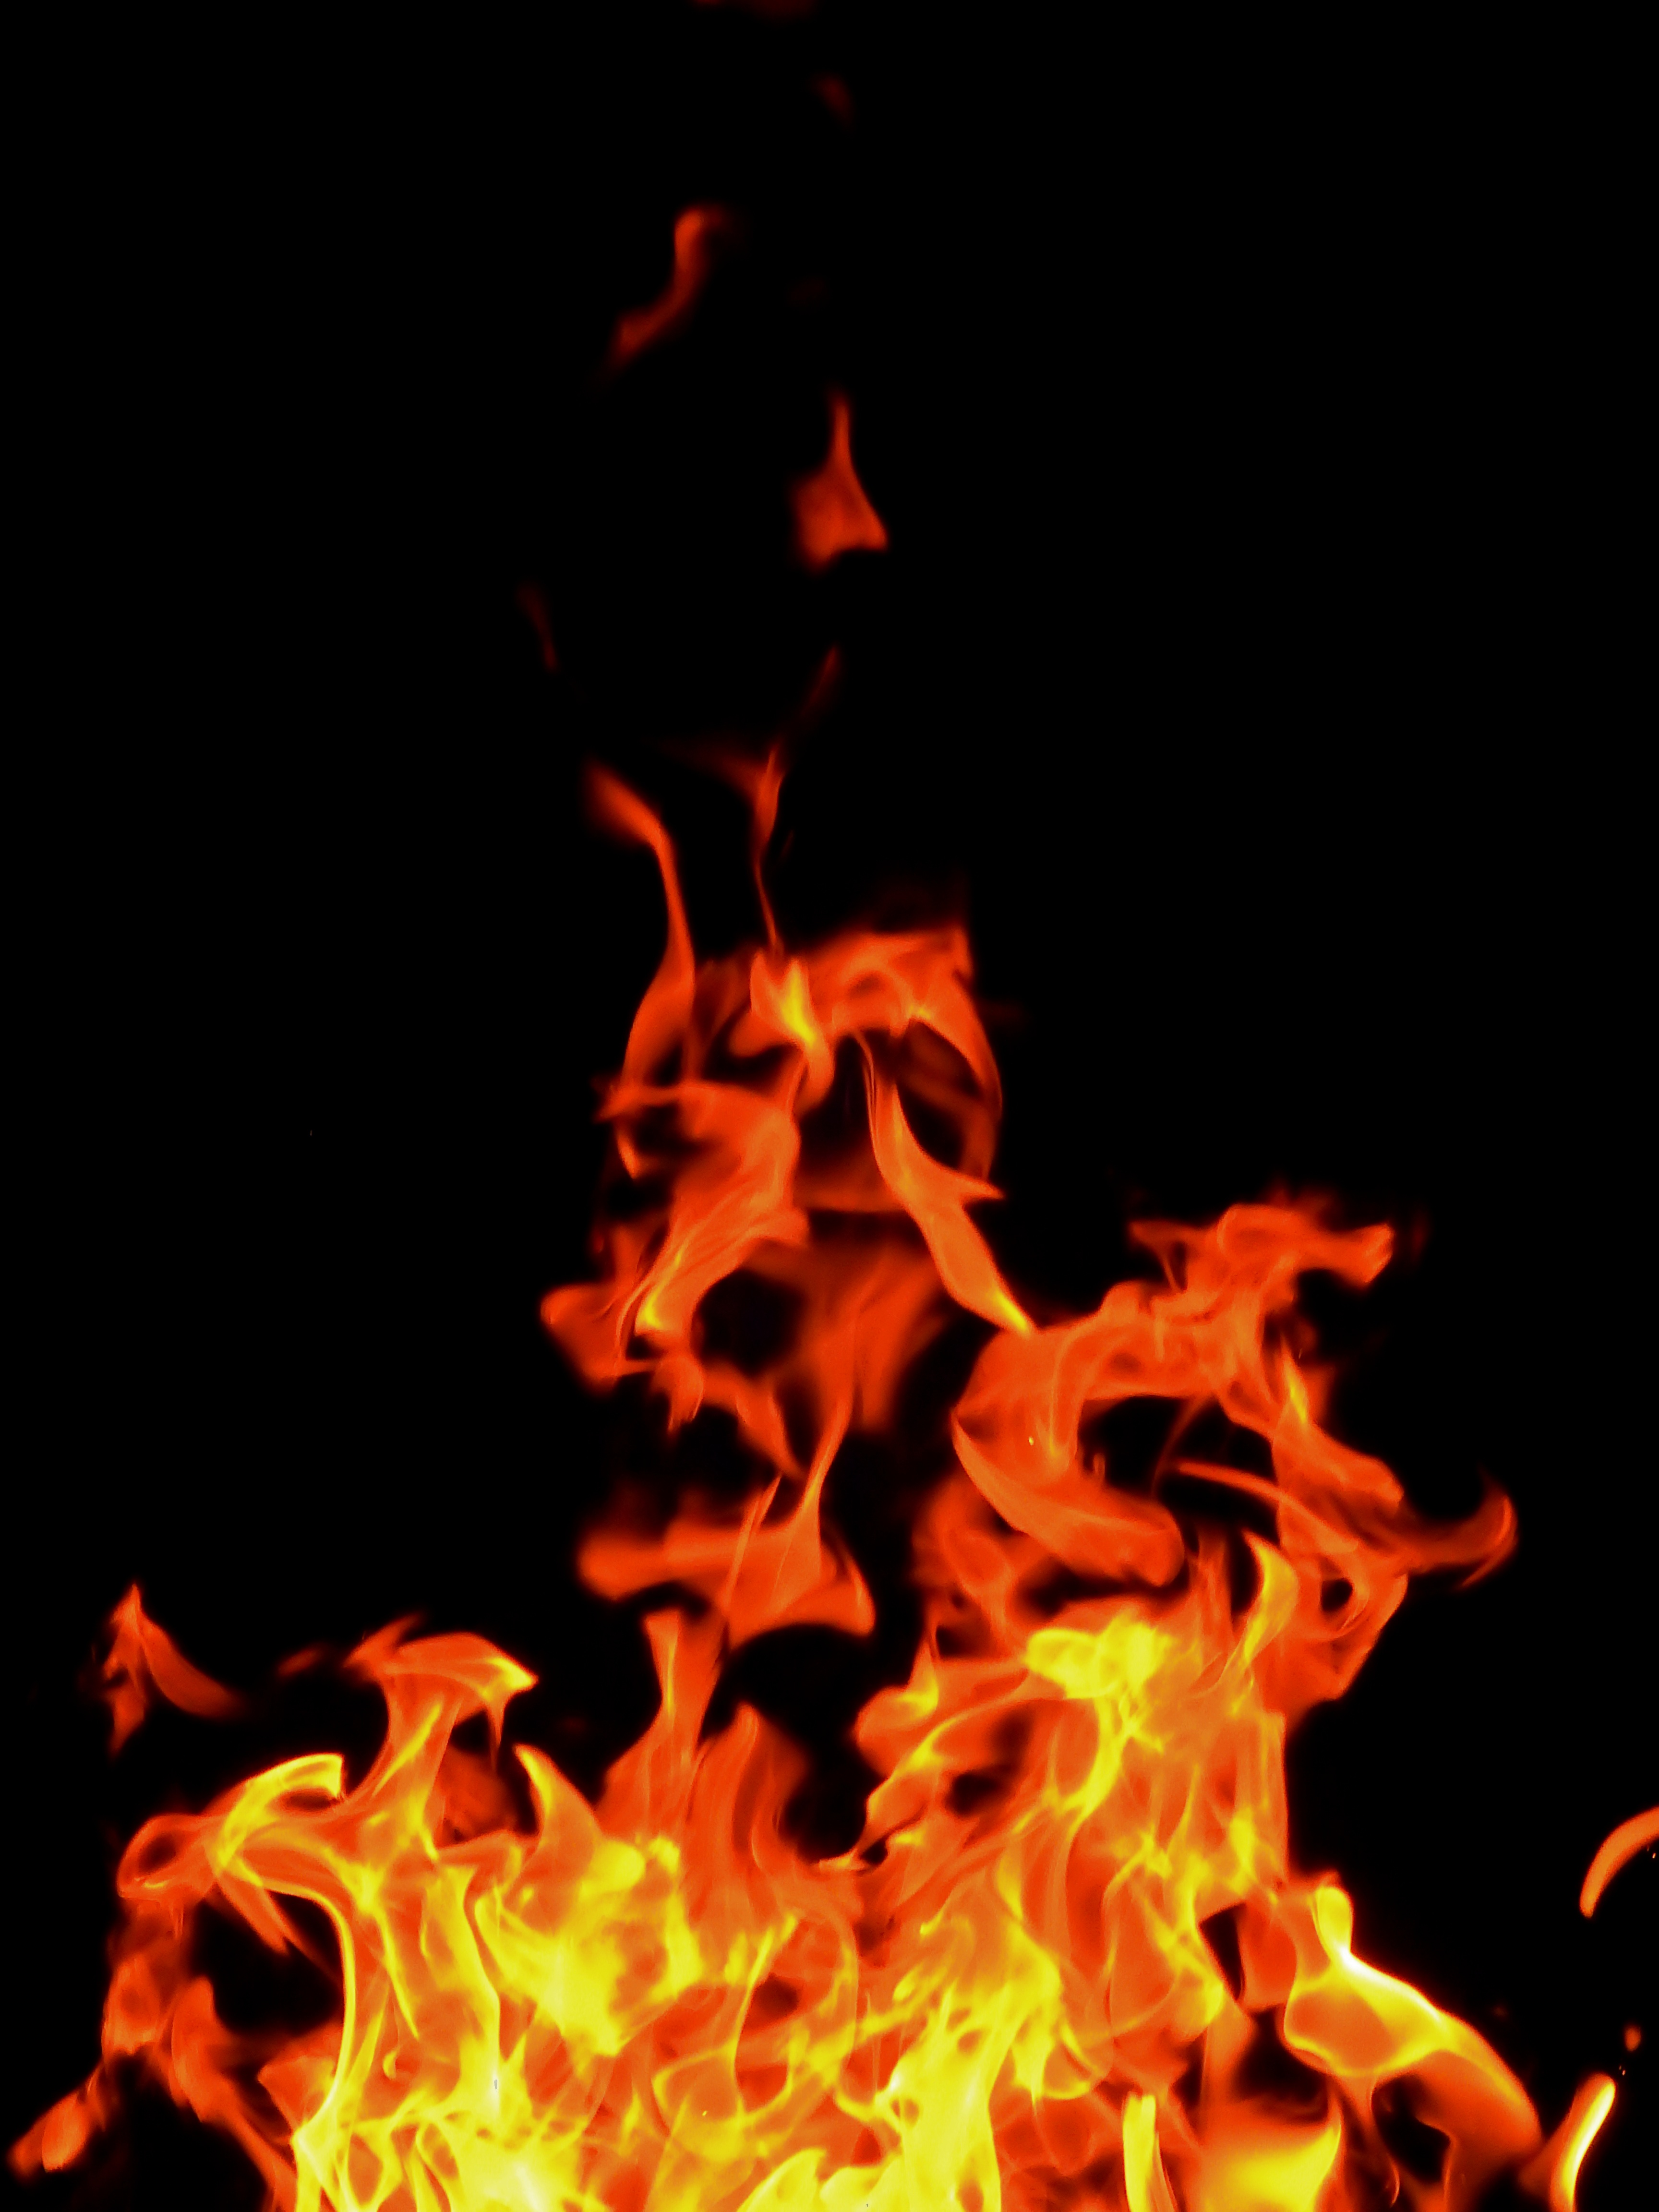
bbq, flame, fire, fireplace, campfire, barbecue, bonfire, grill, burn, brand, font, background, hot, beautiful, risk, dangerous, wood fire, fire basket, geological phenomenon